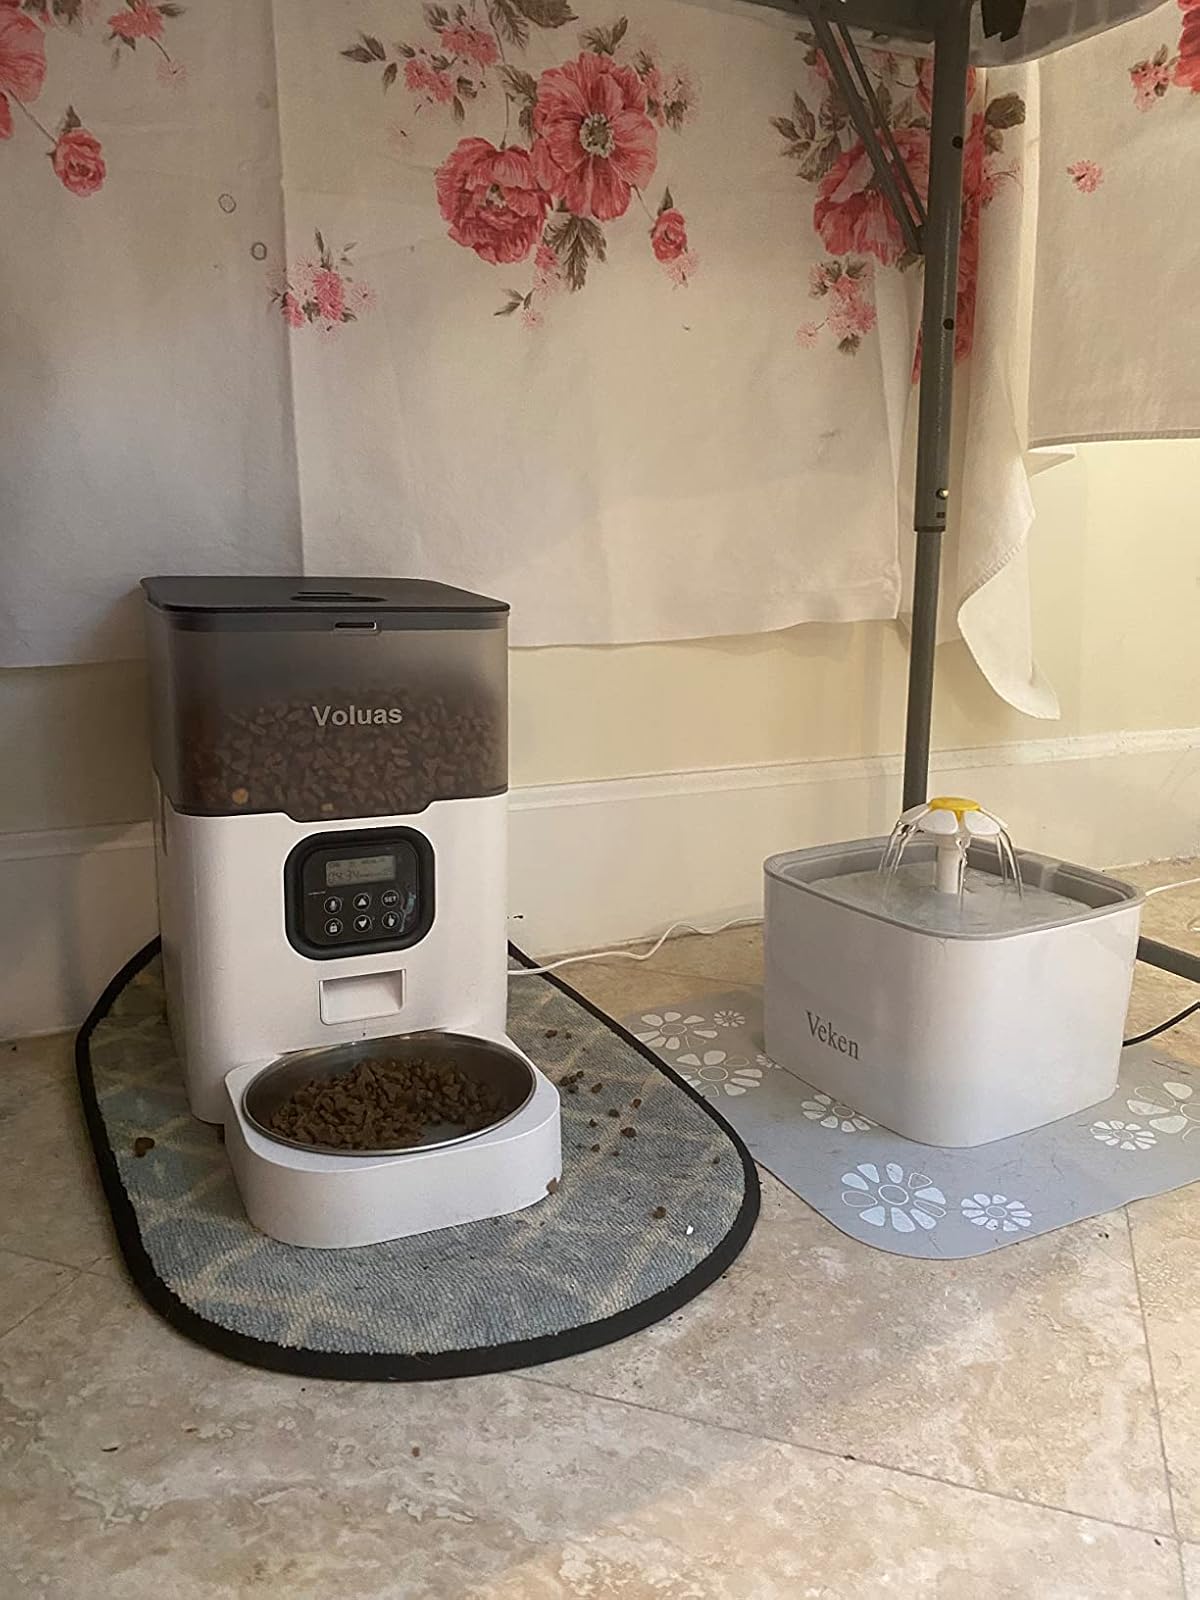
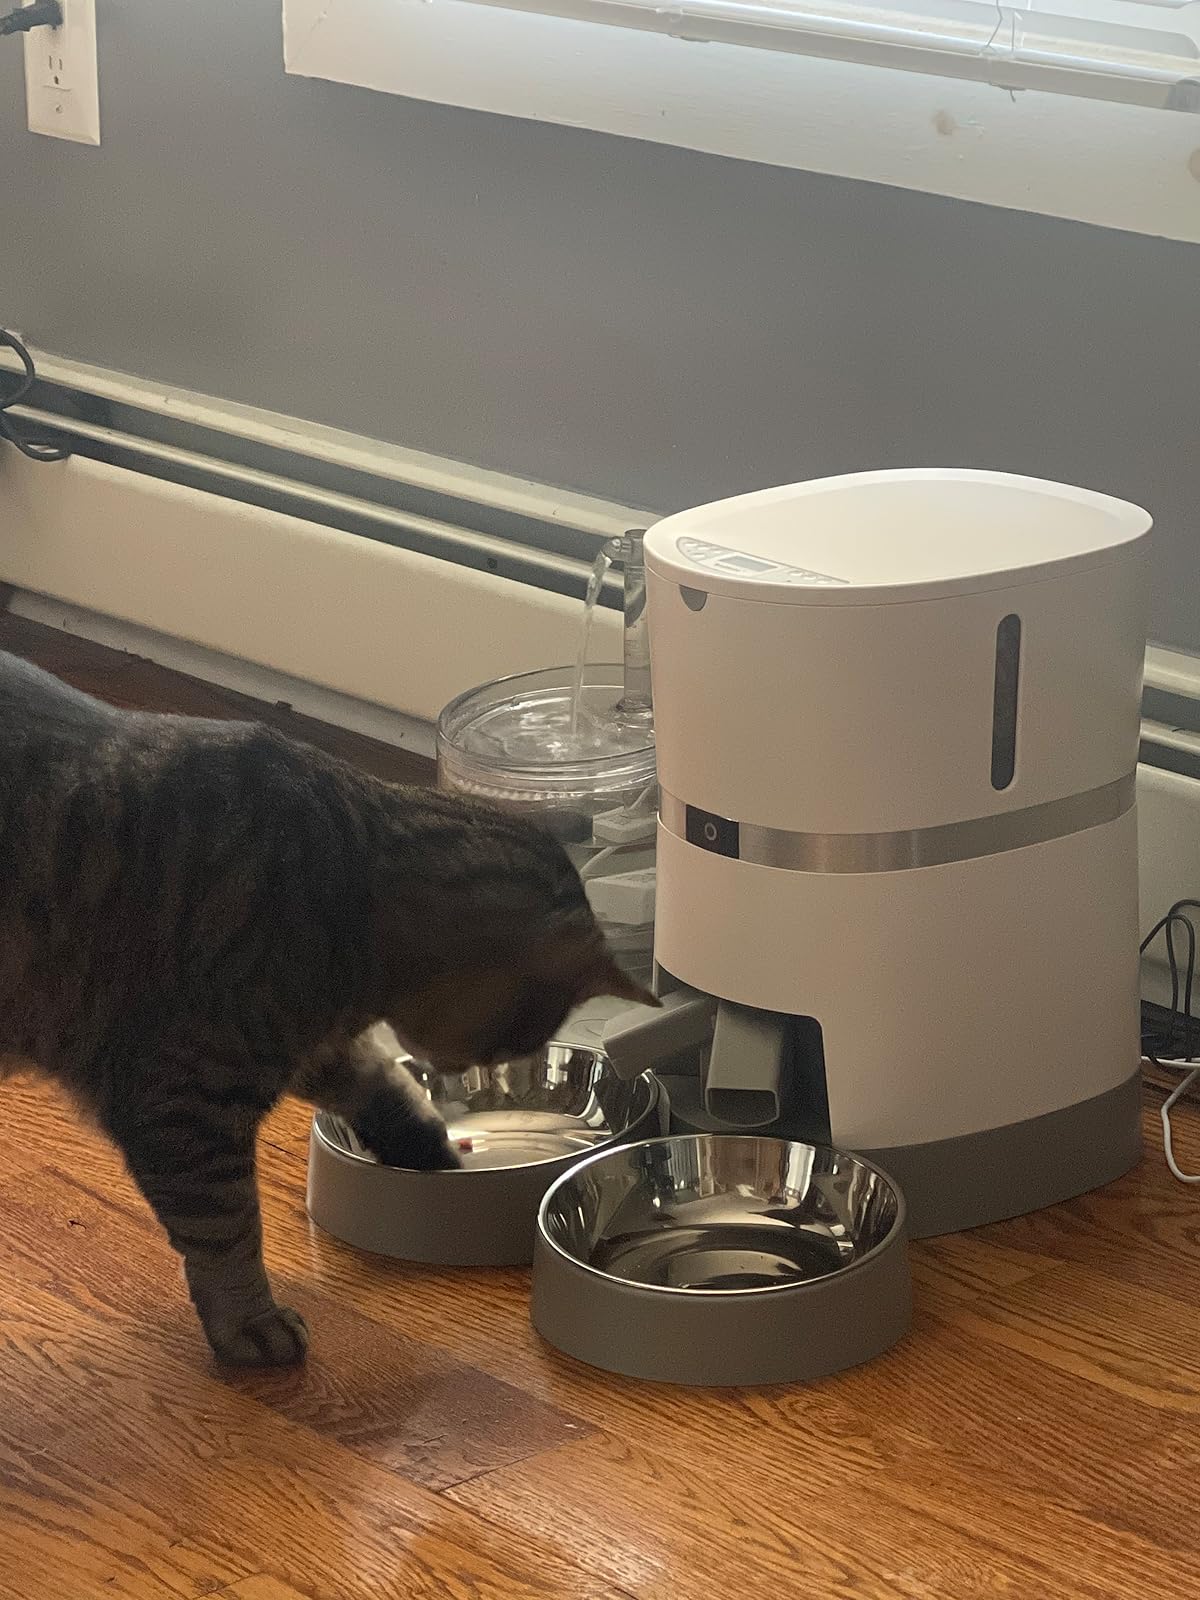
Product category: items_feeder
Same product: no